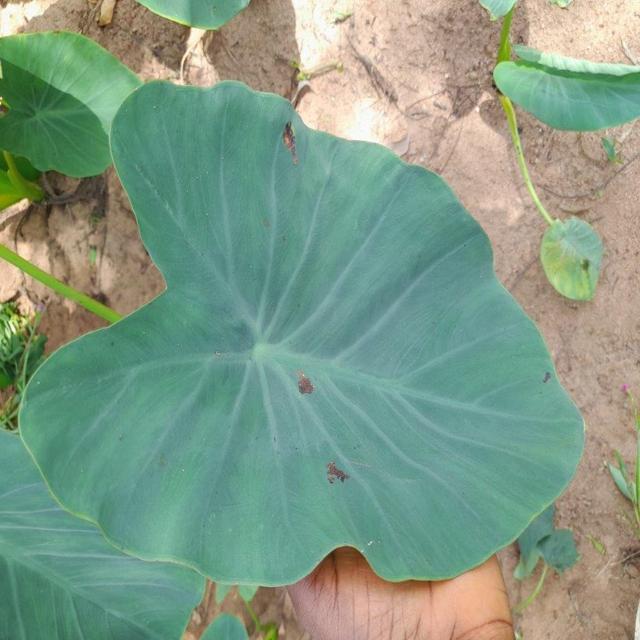
Label: Healthy